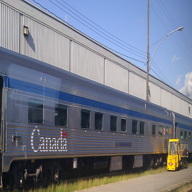
Vehicle type: Trains